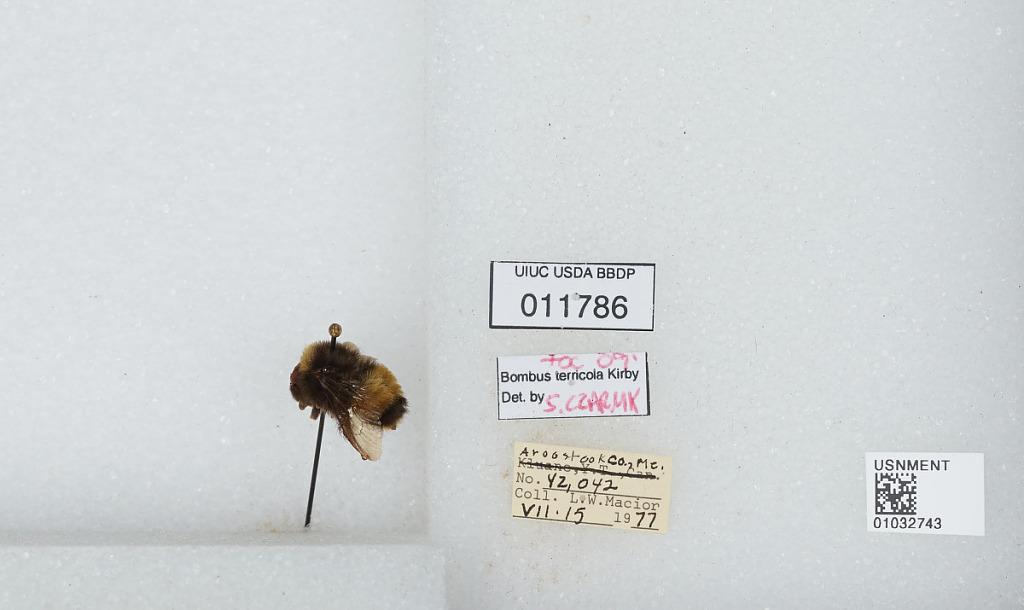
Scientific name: Bombus (Bombus) terricola Kirby
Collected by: L. Macior
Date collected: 1977-7-15
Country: United States
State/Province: Maine
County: Aroostook
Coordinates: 46.65, -68.58
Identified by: Czarnik, S.